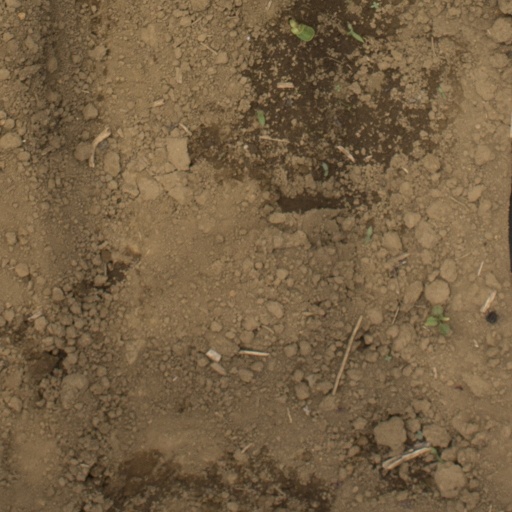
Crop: Jerusalem artichoke